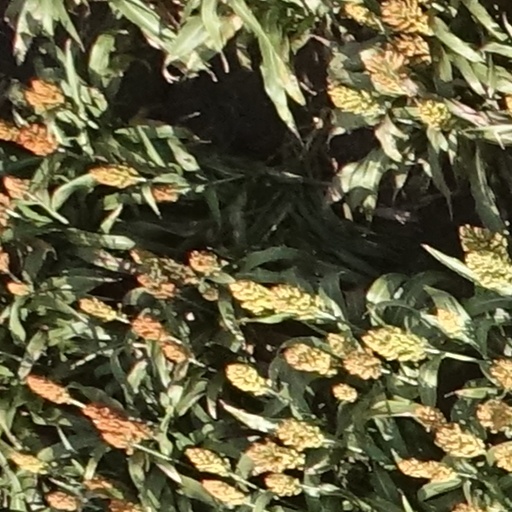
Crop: sorghum